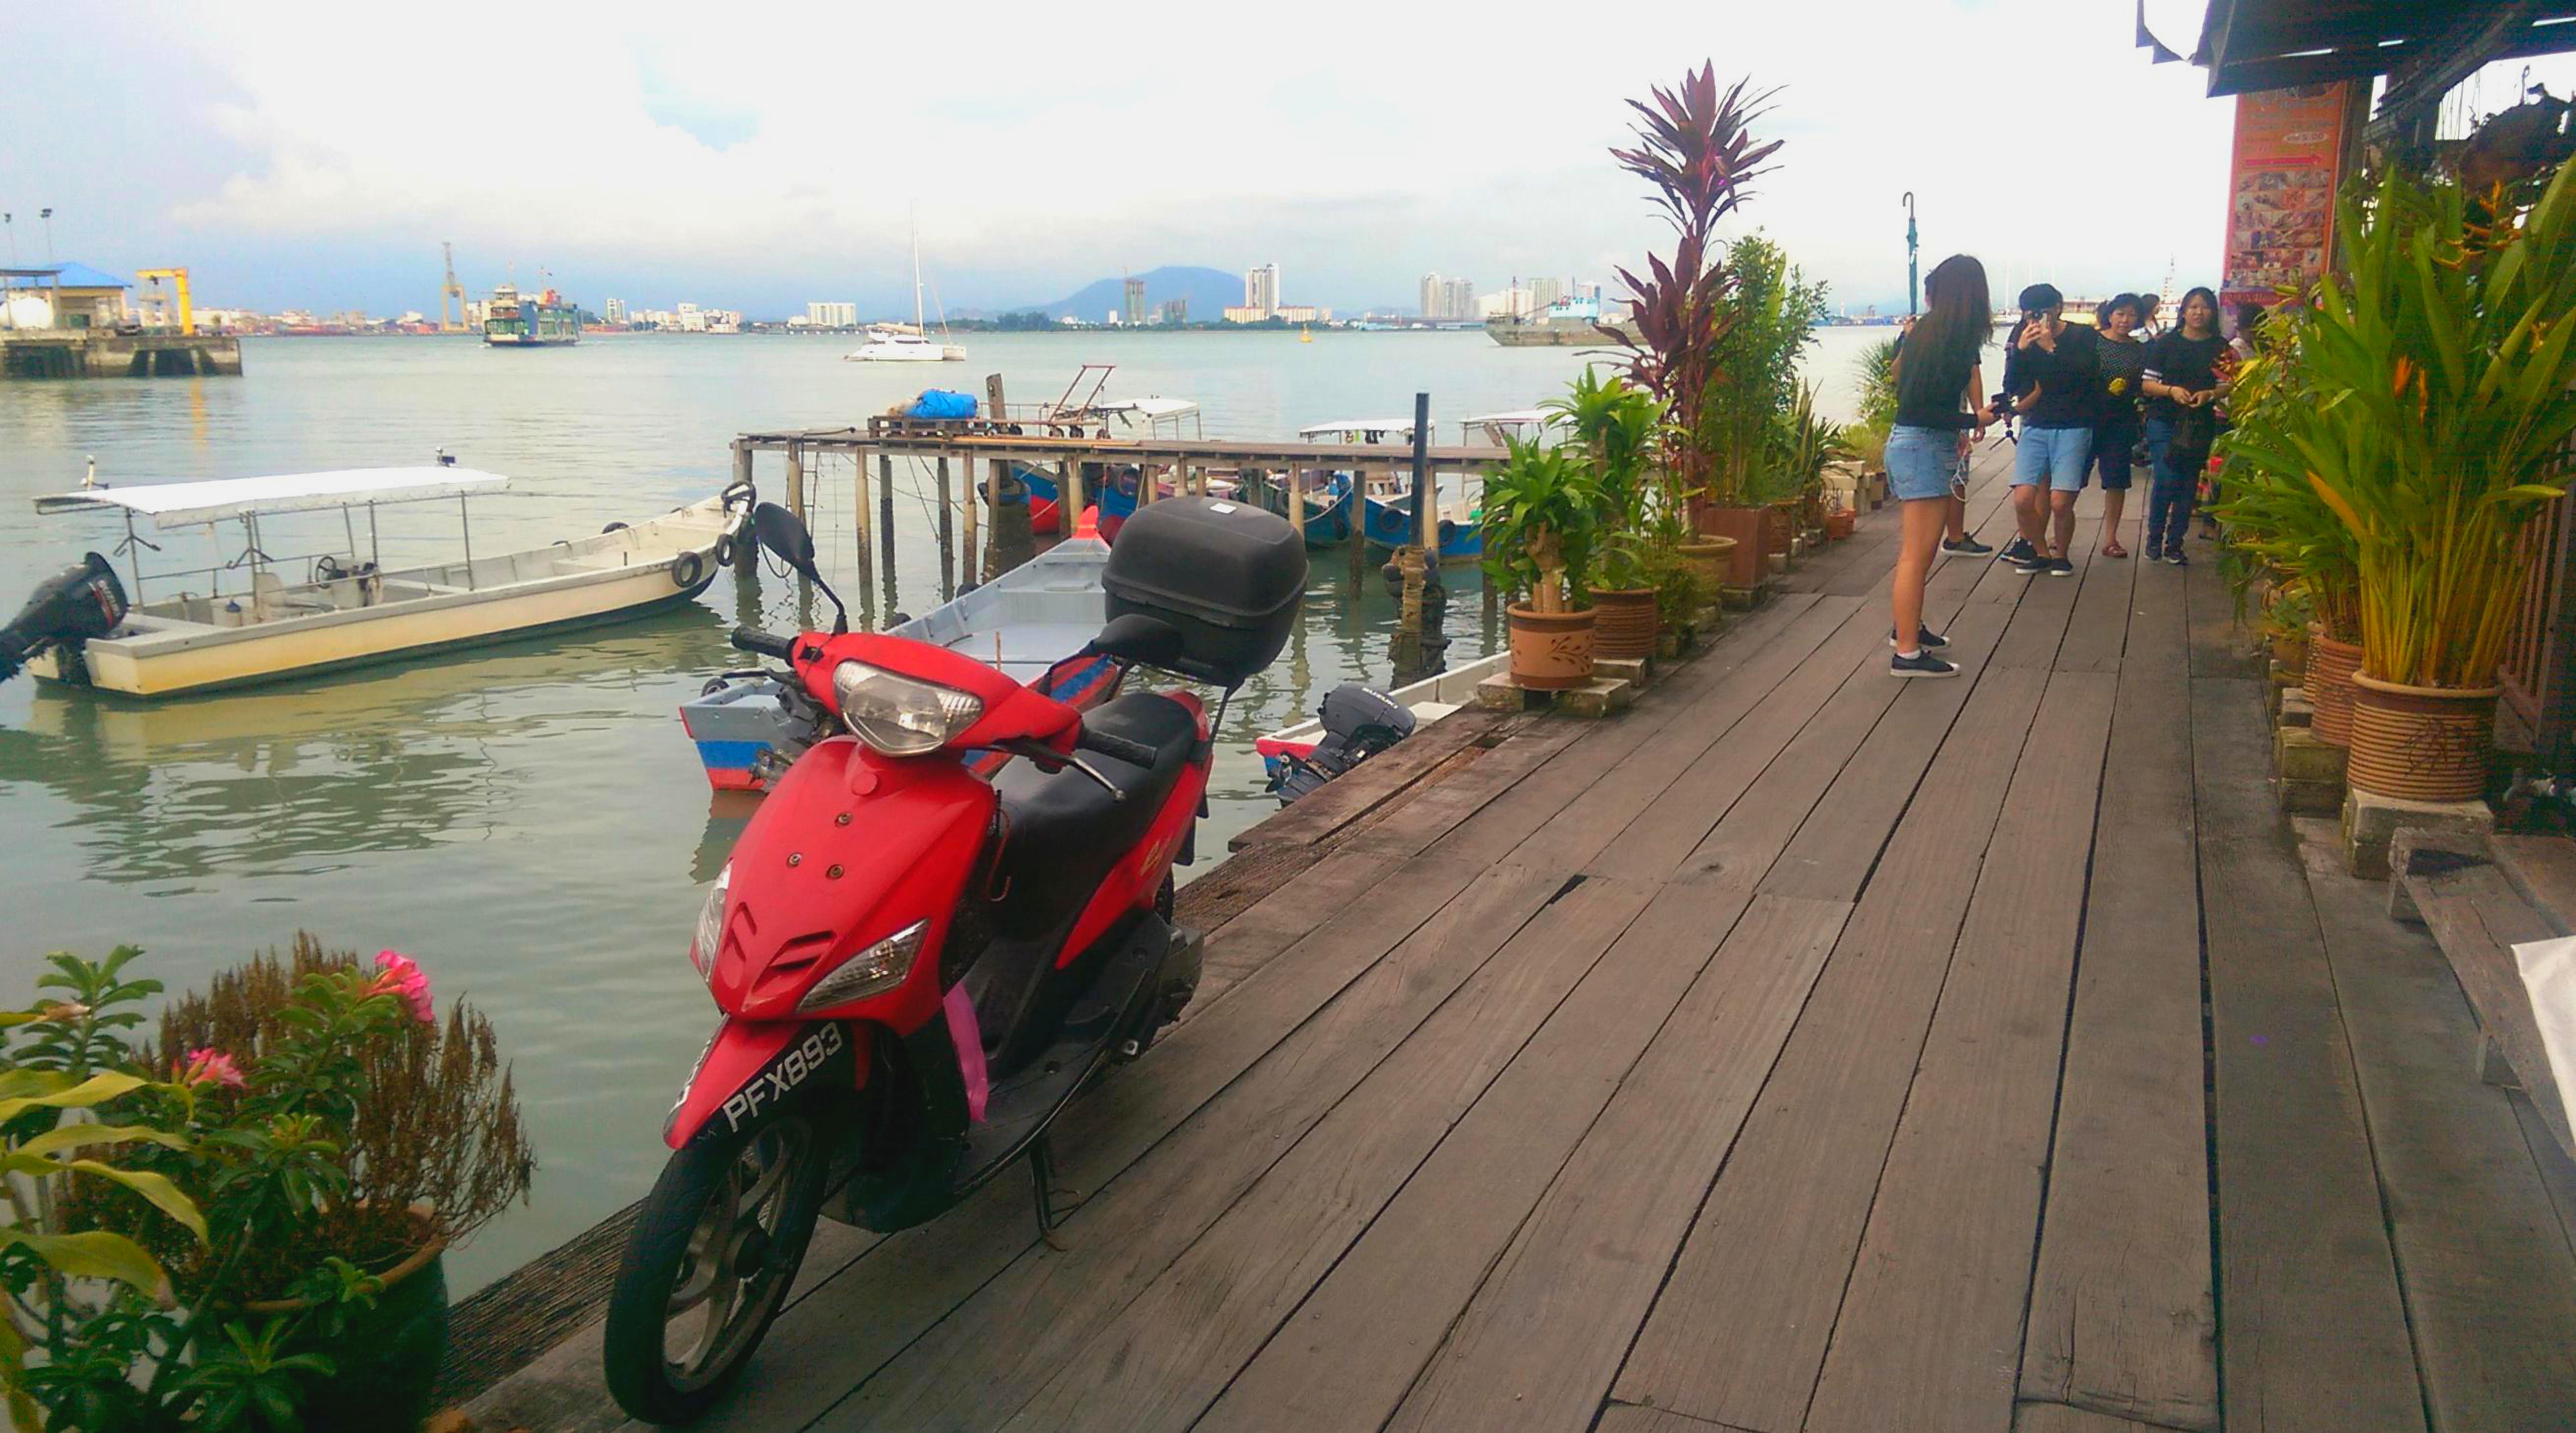
seaside, penang, malaysia, walkway, boardwalk, mode of transport, vehicle, tourism, vacation, leisure, wood, dock, coast, sea, nonbuilding structure, pier